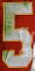
Number: 5